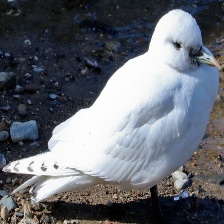
Species: IVORY GULL
Scientific name: PAGOPHILA EBURNEA